Criminal damage in English law

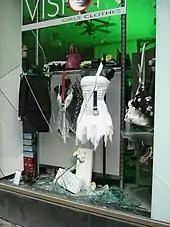
A smashed shop window – photographed on 7 May 2005

Criminal damage is a crime in English law. Originally a common law offence, today it is defined for England and Wales by the Criminal Damage Act 1971, which creates several offences protecting property rights. The act provides a comprehensive structure covering merely preparatory acts to the most serious offences of arson and causing damage with intent to endanger life. As such, punishments vary from a fixed penalty to life imprisonment, and the court may order payment of compensation to a victim.